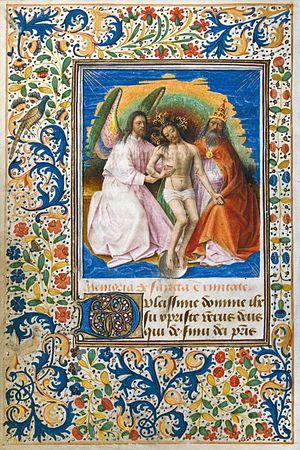
Petrus Christus est un peintre flamand. Il est né à Baerle-Duc dans le Comte de Flandre à une date inconnue et est mort entre le 2 septembre 1475 et le 13 mars 1476 à Bruges. Petrus Christus fait partie de la famille des peintres primitifs flamands. Historiquement et stylistiquement, il se place après Robert Campin, Jan Van Eyck ou Rogier van der Weyden, et avant Hans Memling.